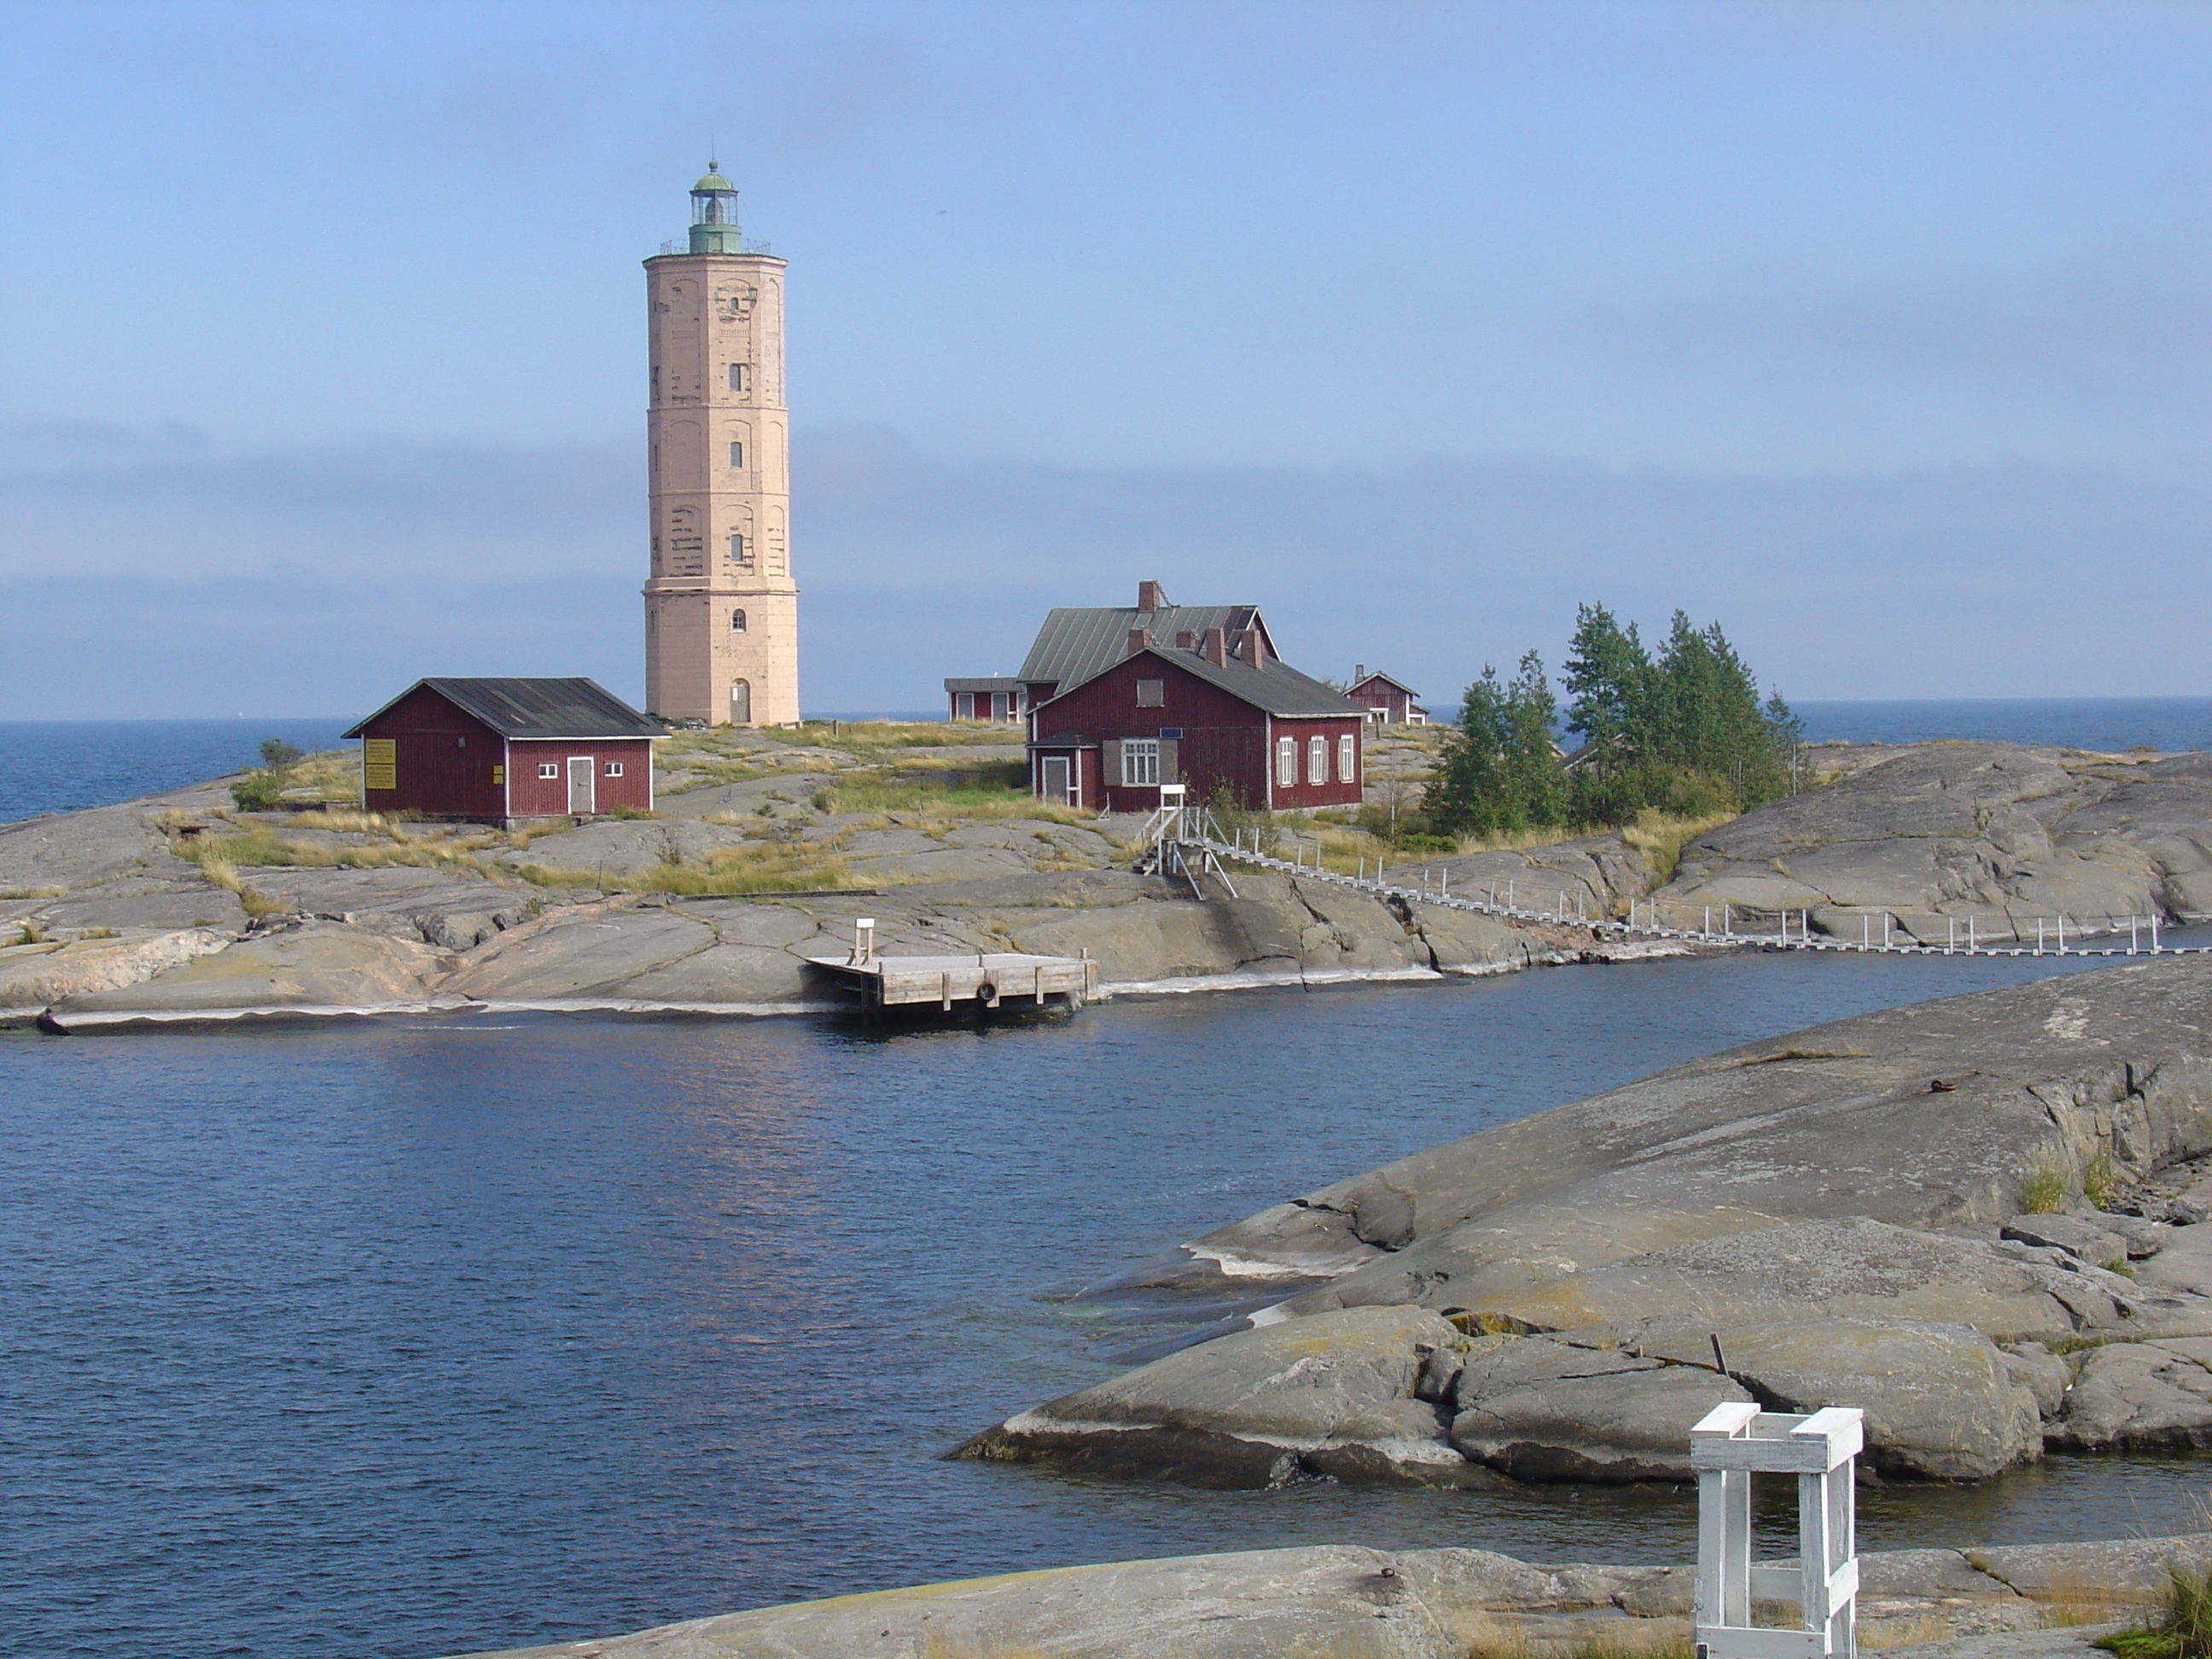
sea, coast, water, lighthouse, shore, cliff, cove, tower, bay, blue, terrain, waterway, archipelago, channel, breakwater, cape